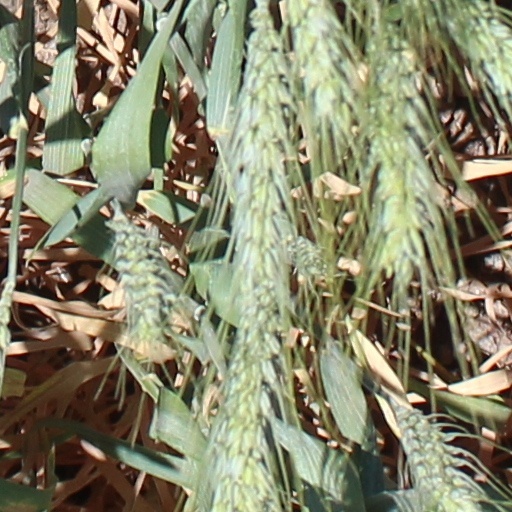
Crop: wheat